Education in the Australian Capital Territory

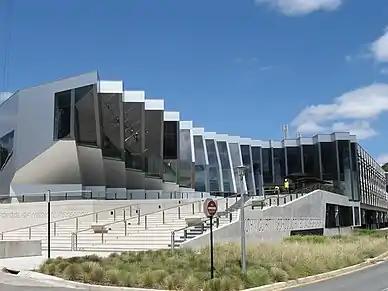
The John Curtin School of Medical Research, Australian National University

Education in the Australian Capital Territory covers early learning (pre-Kindergarten), primary (K–6), secondary (7–10), college or senior secondary (11–12), followed by studies as an adult at university or TAFE. Education includes those delivered by government agencies and those delivered under the Catholic systemic system and other non-government schools.